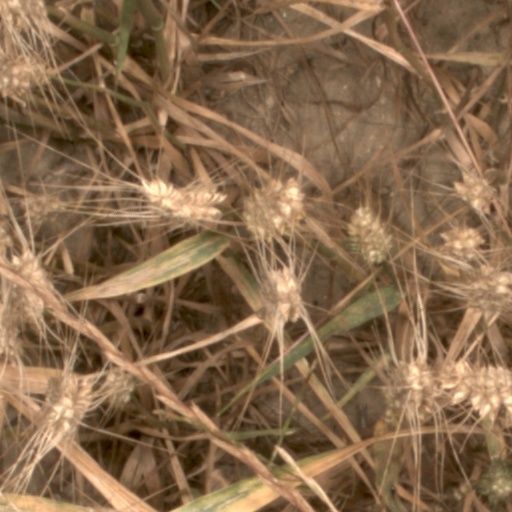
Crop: wheat